AIK

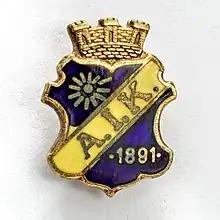
AIK supporter club lapel pin from the 1970s

The club's crest is dark blue, yellow and gold. The crest's style is arguably Art Nouveau, the predominant style at the turn of the 20th century. AIK's crest was created by Fritz Carlsson-Carling, a runner and football player. Contrary to popular belief, the sun has nothing to do with the coat of arms of Solna Municipality. Solna was not a city until 1943, i.e. six years after Råsunda Football Stadium was completed and 52 years after AIK was founded in Stockholm City Centre.